Bernardo de Lugo

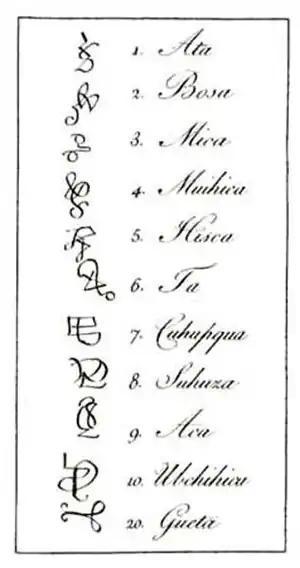
Muisca numerals (1-10 and 20) in the Muisca script

"Fray" Bernardo de Lugo (born late 16th century, New Kingdom of Granada) was a Spanish Neogranadine linguist, friar and writer. He has been an important contributor to the knowledge about the Chibcha language (also called "Muisca" or in its own language "Muysccubun") of the Muisca, having published the oldest surviving work on the language in 1619.